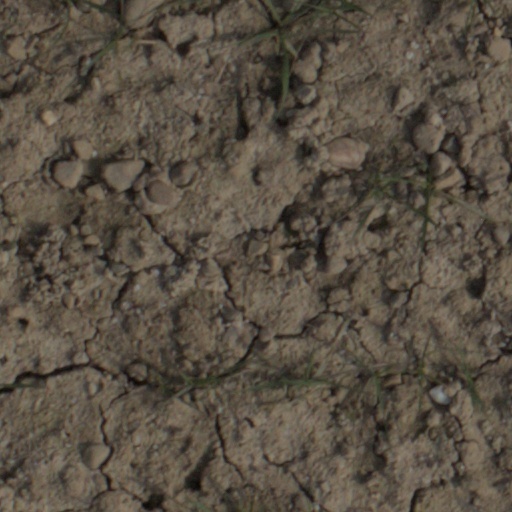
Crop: wheat